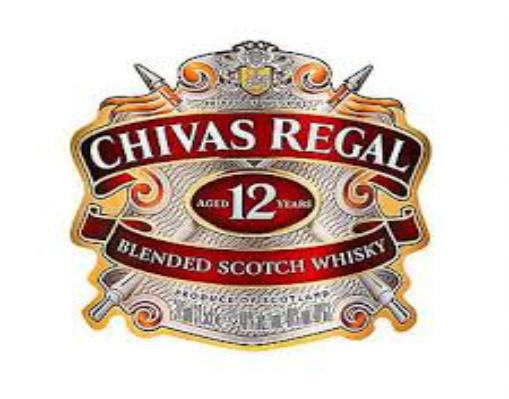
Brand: CHIVAS REGAL
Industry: Food